Baghdadi Jews

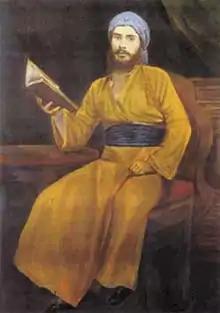
Rabbi Shlomo Twena of Calcutta, 1885–1913.

The most far flung Baghdadi outposts, never numbering more than fifty families, were established in Japan at the furthest reaches of the opium route. Baghdadi Jews from Iraq, Syria and Egypt, initially drawn to man the concessions of David Sassoon established tiny footholds in Nagasaki, Yokohama and Kobe. The only Baghdadi synagogue in Japan, uniting small prayer groups, was Ohel Shelomoh opened by Jews from Aleppo in 1912. Initially established in Nagasaki and Yokohama, the Baghdadi traders relocated to Kobe, which became its focal point, after an earthquake in 1923.